Bodily mutilation in film

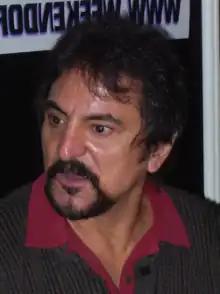
Tom Savini

In the early years of motion picture, horror was often used in order to attract and intrigue audiences. The goal was to frighten and fascinate the audience. Lon Chaney was well known for his portrayals in various horror films, but the subject in focus is his use of makeup to create his ghastly visages. He was known as “the man of 1,000 faces.” (Rickett 2000) Chaney was arguably one of the forerunners of makeup use in horror films. Some others include actors Boris Karloff and Lon Chaney Jr. But it was the man behind their makeup, Jack Pierce, who made them what they were (Rickett 2000). While these movie makers didn't make films rife with violence and mutilation, their influence on later film makers was great. Early horror movies focused on suspense and monsters but as realism has progressed, movie makers have focused more on realistically portraying the horrible fate of whoever is unfortunate enough to fall victim to the fell devices.